List of 2018 FIFA World Cup controversies

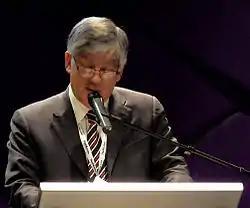
In 2014, England's Football Association chairman David Bernstein called for all UEFA nations to boycott the 2018 and 2022 World Cups due to allegations of corruption in the bidding processes

The English FA, which competed against Russia to host the tournament, was not satisfied by the 42 page summary released by FIFA, in November 2014, of the 350 page Garcia Report, which cleared both Russia and Qatar of corruption in the bidding processes for the 2018 and 2022 World Cups. FA Chairman Greg Dyke called for a re-investigation of the claims, while his predecessor David Bernstein called on all UEFA nations to boycott the two tournaments.